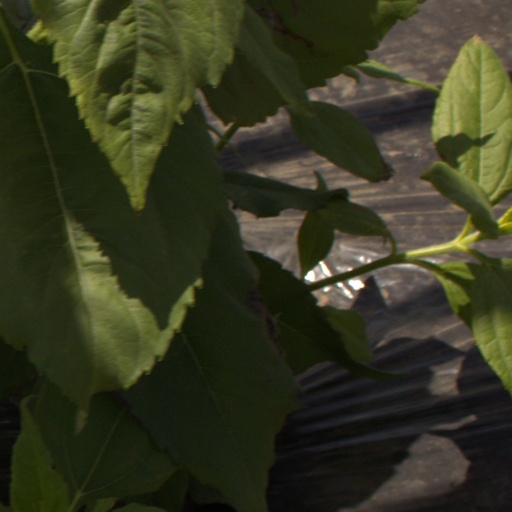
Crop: Jerusalem artichoke